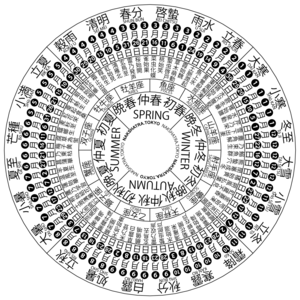
Les périodes solaires ou « saisons » correspondent, dans les calendriers traditionnels d'Extrême-Orient, à vingt-quatre divisions de 15° de la course du Soleil le long de l'écliptique. Chaque période dure environ quinze jours. Ce système étant entièrement solaire, il présente une correspondance assez régulière avec le calendrier grégorien. Les périodes portent des noms évoquant les changements de la nature ou les activités agricoles du moment. D’origine chinoise, les périodes solaires ont été introduites en Corée, au Viêtnam et au Japon.